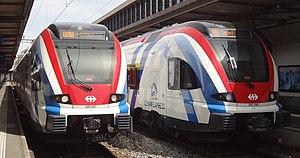
Deux rames du Léman Express à la gare Cornavin, à Genève. Lignes «S L1» et «S L3».
Le Léman Express, abrégé en LEX, est un réseau au gabarit ferroviaire de transport en commun qui dessert Genève et son agglomération transfrontalière. Constitué de six lignes, il dessert 45 gares pour 230 kilomètres de voies. De par sa situation transfrontalière, à cheval sur la Suisse et la France, ce réseau est coordonné par Lémanis, une filiale commune aux deux exploitants, les CFF et la SNCF, qui est aussi chargée de sa promotion.